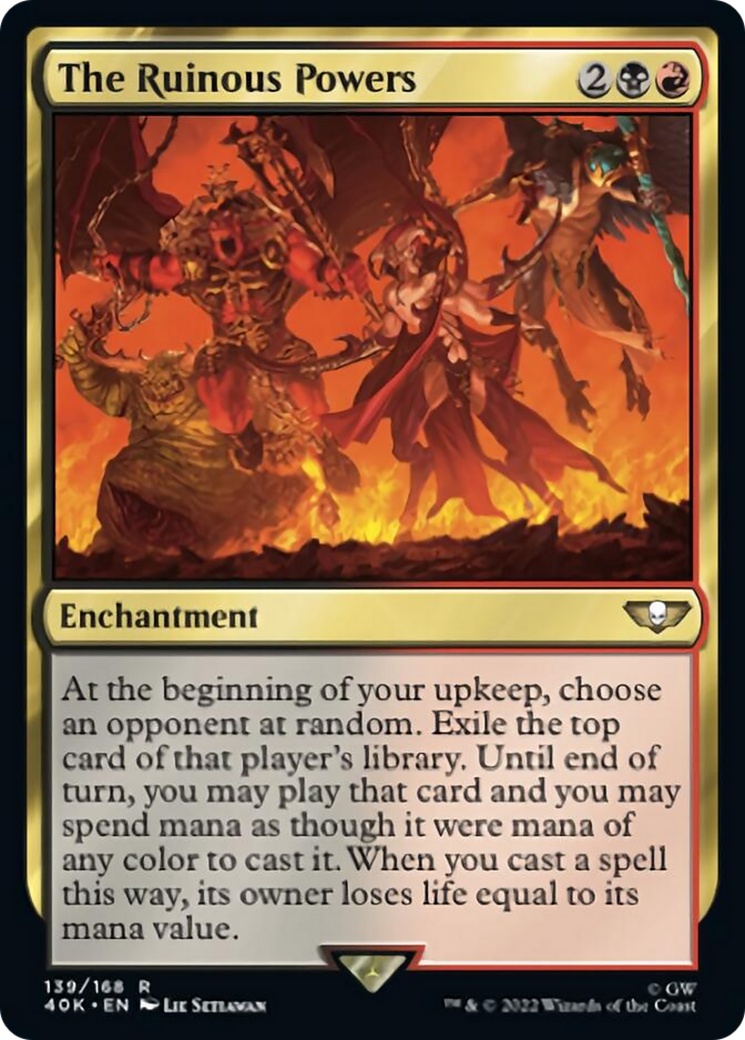
The Ruinous Powers (Surge Foil) [Warhammer 40,000]
Set: Warhammer 40,000 Type: Enchantment Rarity: Rare Cost: {2}{B}{R} At the beginning of your upkeep, choose an opponent at random. Exile the top card of that player's library. Until end of turn, you may play that card and you may spend mana as though it were mana of any color to cast it. When you cast a spell this way, its owner loses life equal to its mana value.
Brand: Magic: The Gathering
Category: Toys & Games > Games > Card Games